Yemen Gulf of Aden Ports Corporation

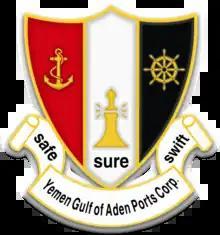
Logo of the Yemen Gulf of Aden Ports Corporation

Yemen Gulf of Aden Ports Corporation is a government corporation that governs and manages the Yemeni ports and harbors in Aden. The corporation was established on 21 April 2007.